Tiu Valles

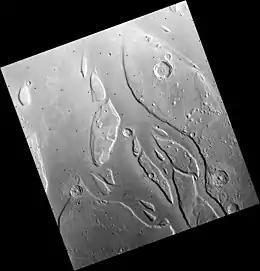
Viking Orbiter 1 image of part of Tiu Valles

The Tiu Valles are an outflow channel system in the Oxia Palus quadrangle of Mars, centered at 16.23° North and 34.86° West.